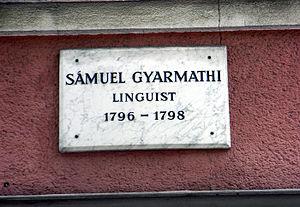
Sámuel Gyarmathi, né le 15 juillet 1751 à Kolozsvár et mort dans la même ville le 4 mars 1830, est un linguiste hongrois qui participe du rattachement de sa langue au groupe ouralo-altaïque.